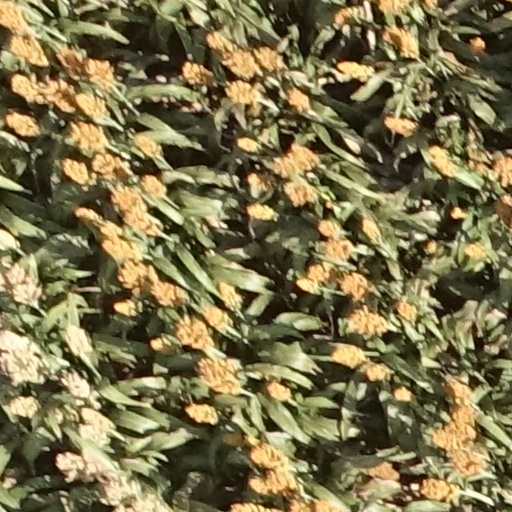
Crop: sorghum